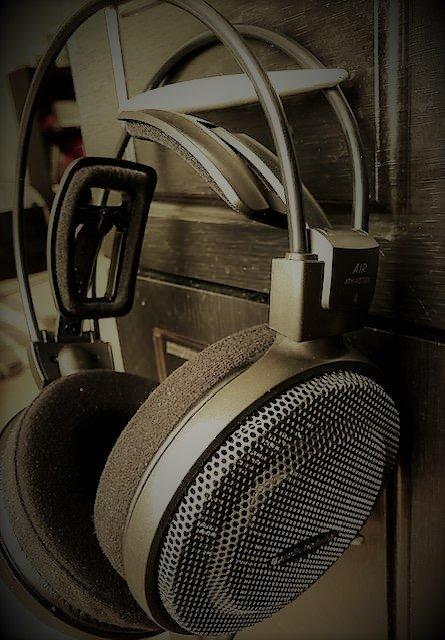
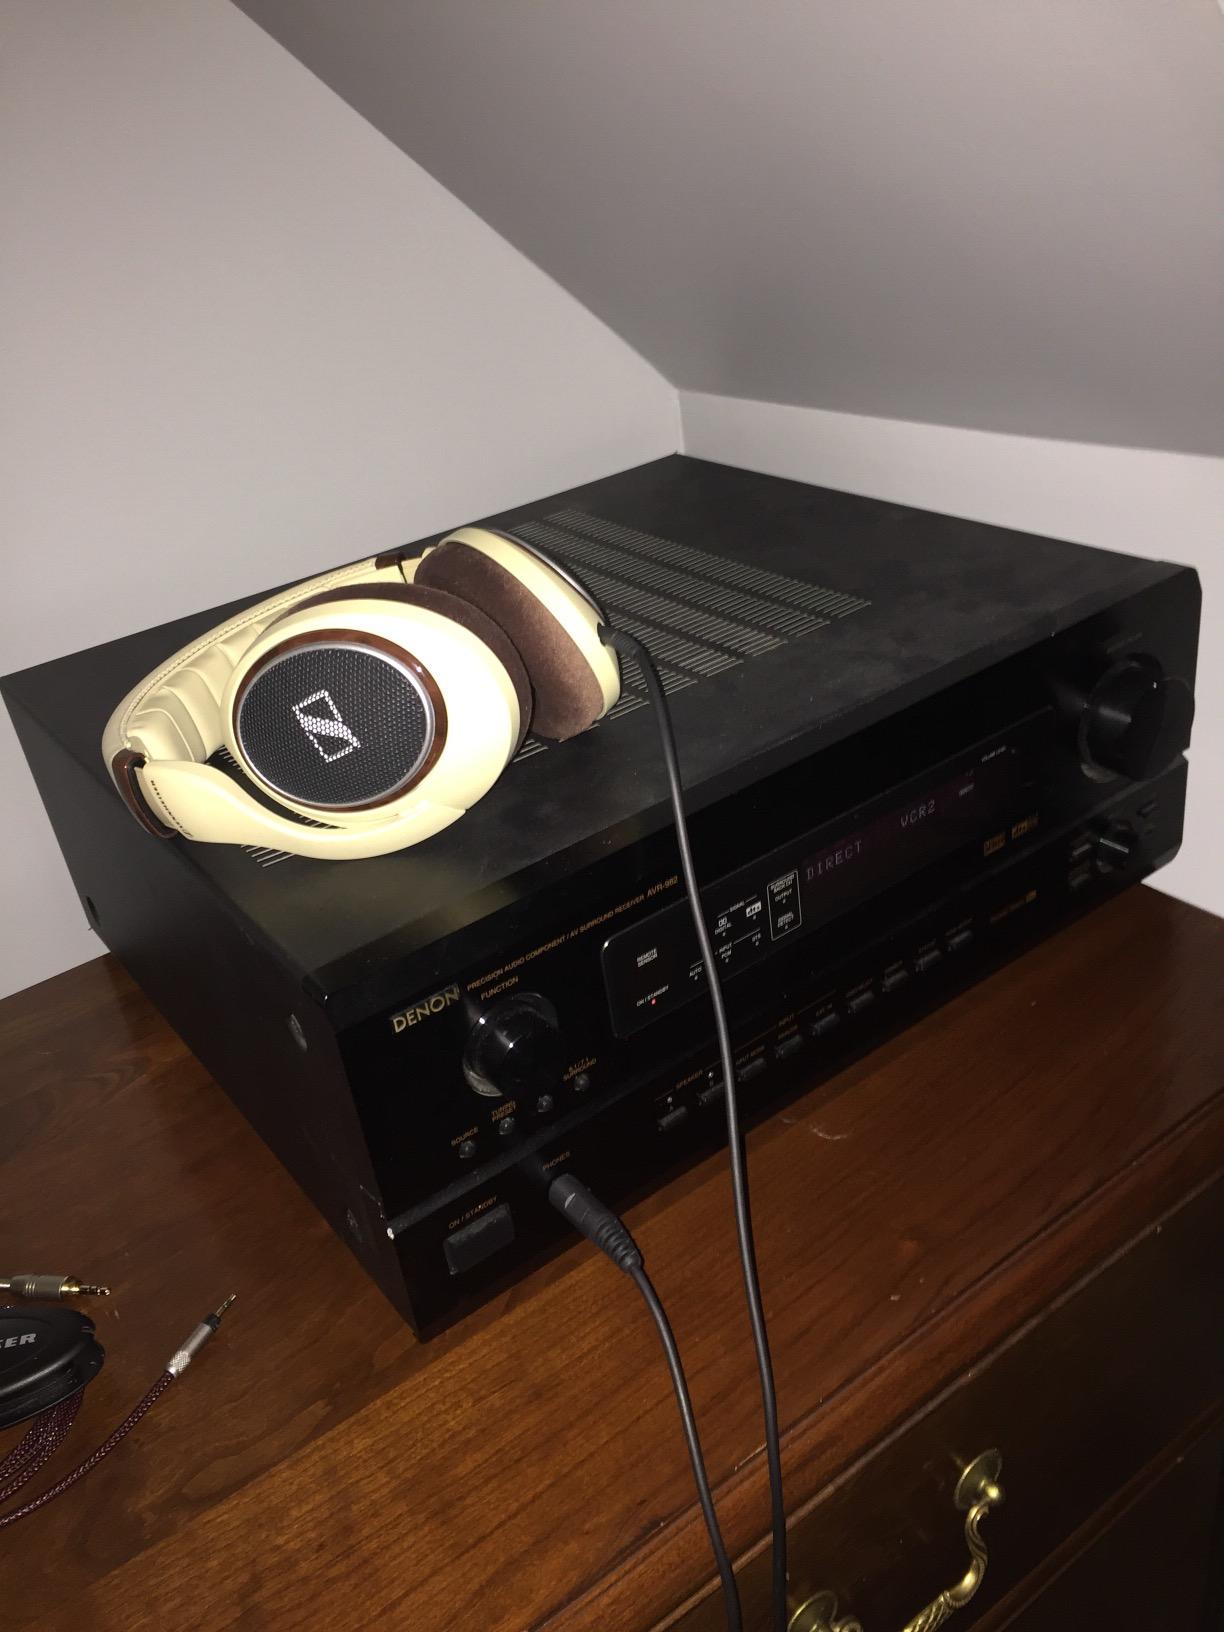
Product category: headphones
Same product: no